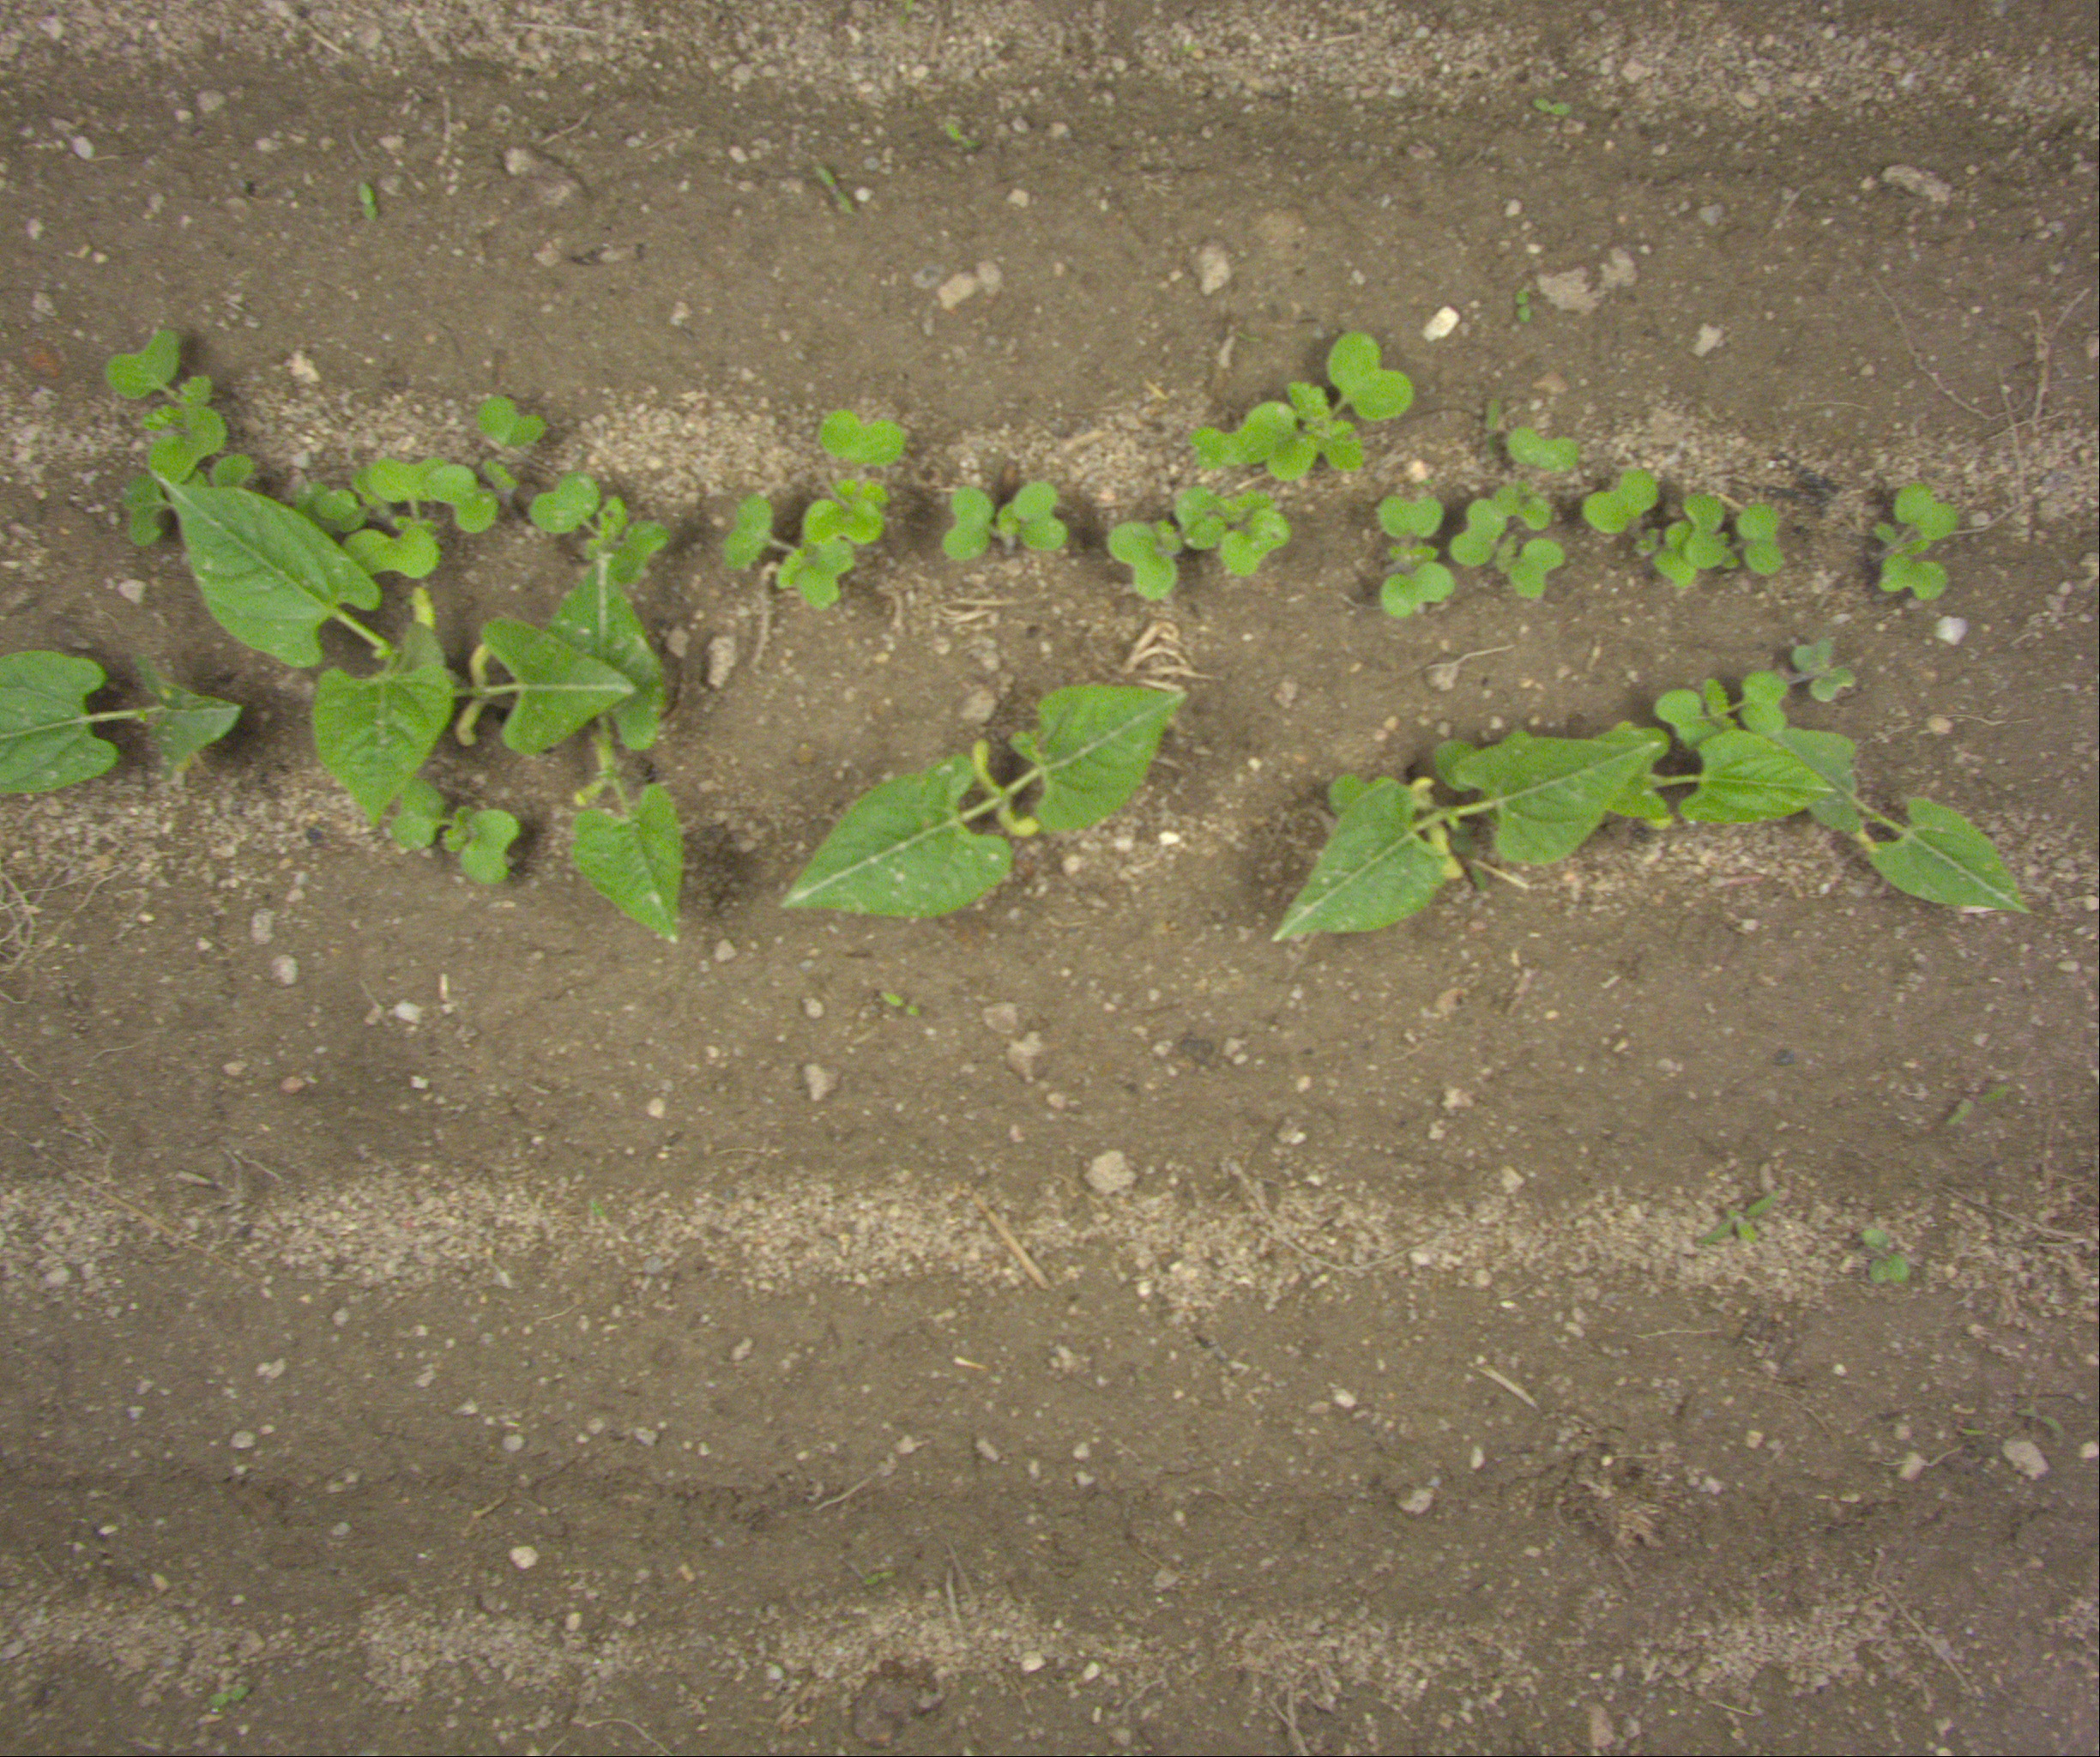
Crop: bean
Objects: bean, bean, bean, bean, bean, bean, bean, bean, stem_bean, stem_bean, stem_bean, stem_bean, stem_bean, stem_bean, stem_bean, stem_bean